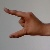
The image shows a hand gesture representing the letter 'Z' in Indian Sign Language.